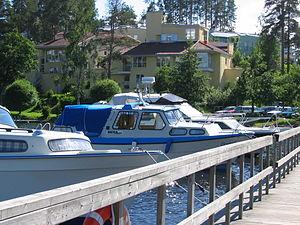
Rönö est un quartier de Kuopio en Finlande.